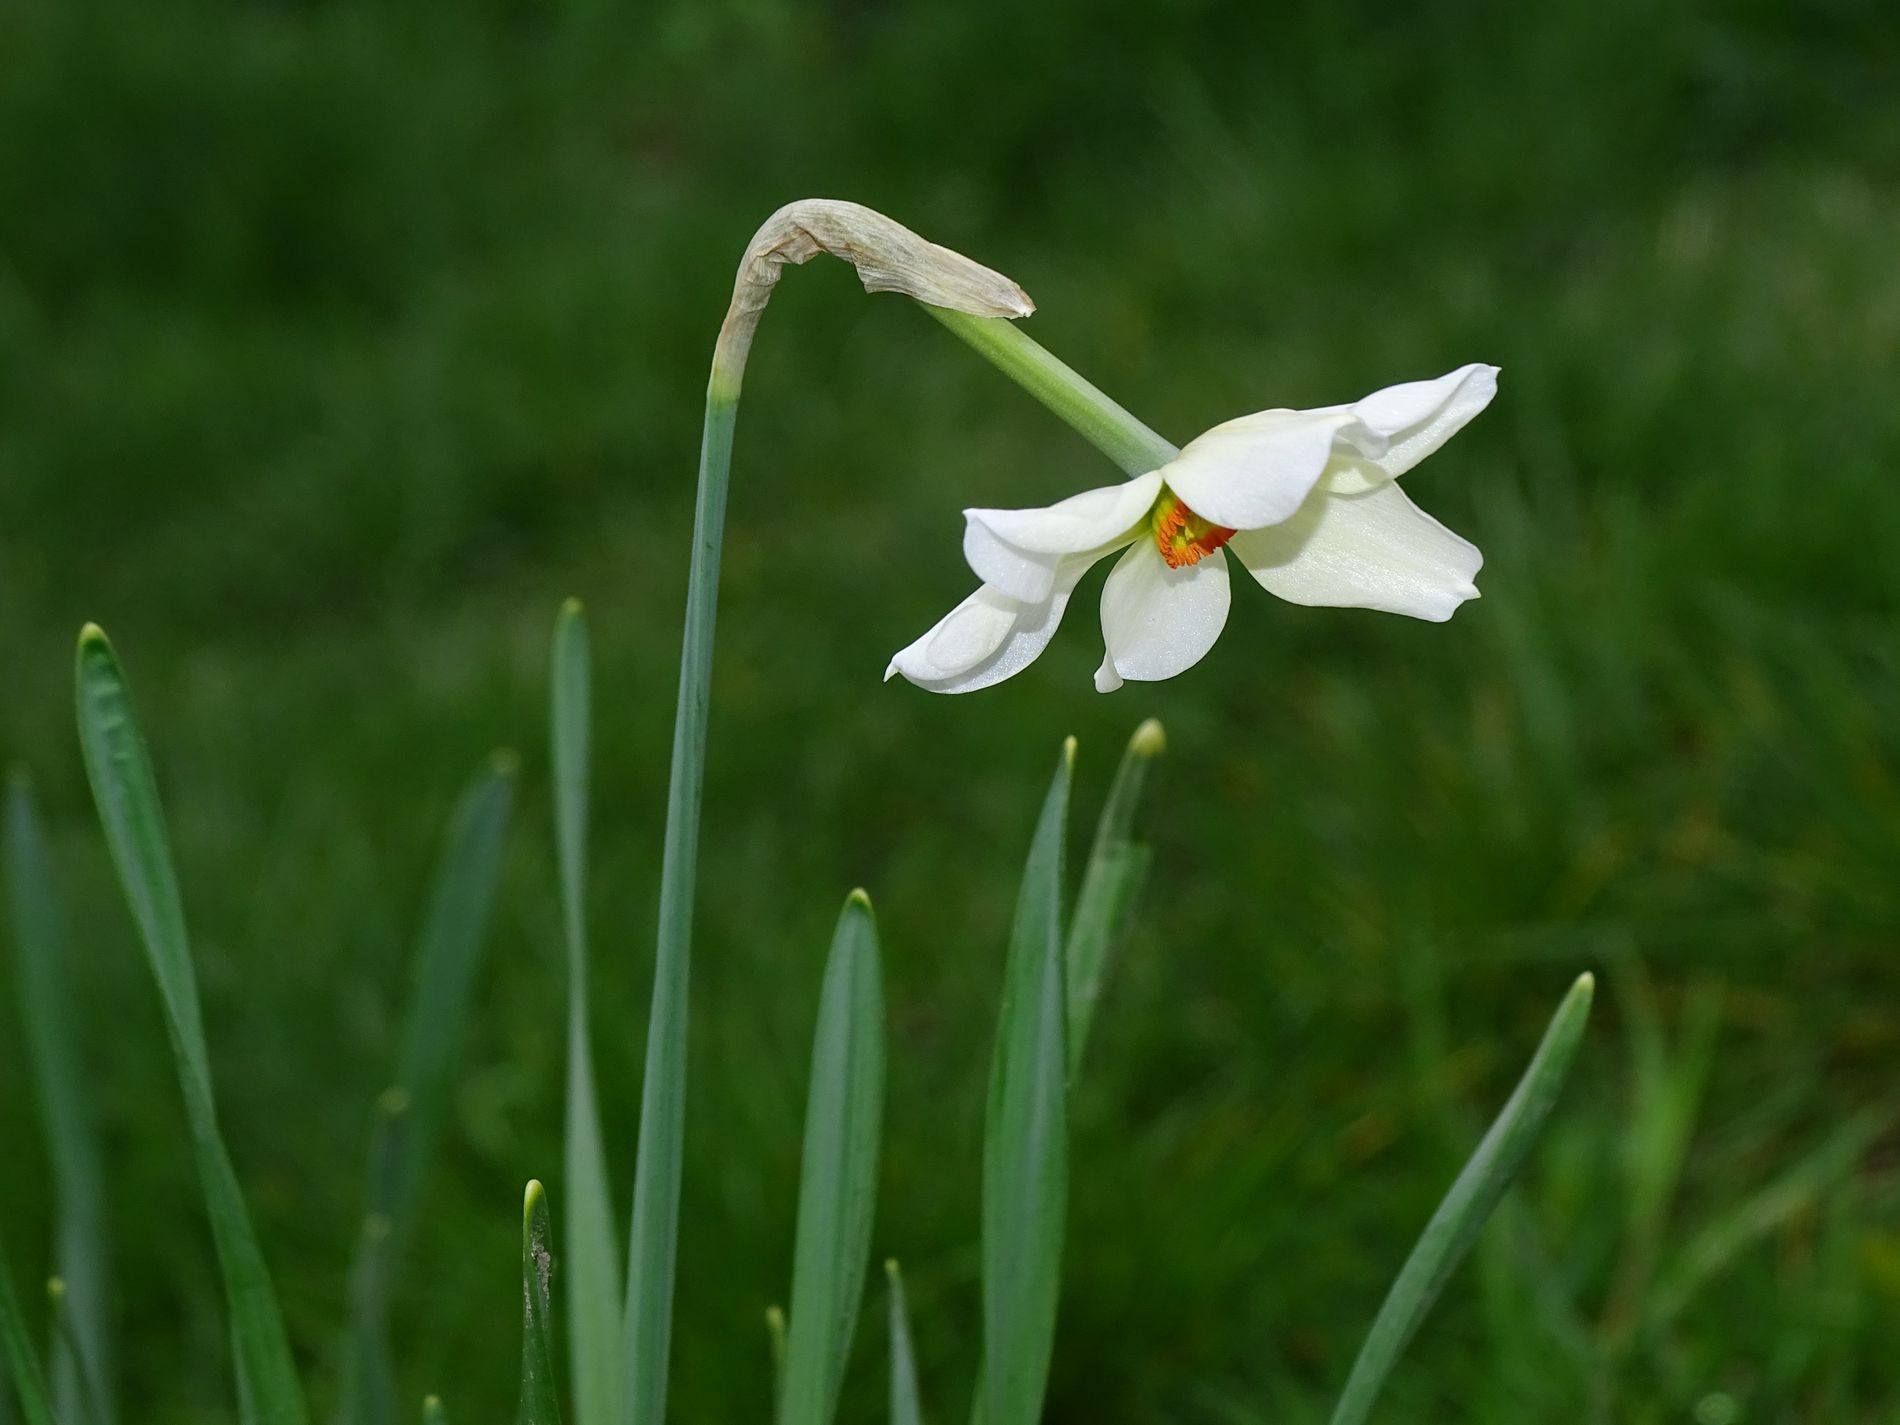
White Flower
the image shows a single white flower with an orange ring, the flower is in bloom. surrounded by green leaves and blurred grassy background.
this is a nature taken at eye level shows a single white flower with an orange ring, the flower is in bloom. surrounded by green leaves and blurred grassy background. the mood is quiet and color palette is green and white.
Labels: Flower, Plant, Amaryllidaceae, Daffodil, Petal, Grass, Anther, Pollen, Green, Nature
Camera: SONY DSC-HX400V
Aperture: F4.5
Exposure: 1/160 sec
ISO: 80
Focal length: 27.1 mm